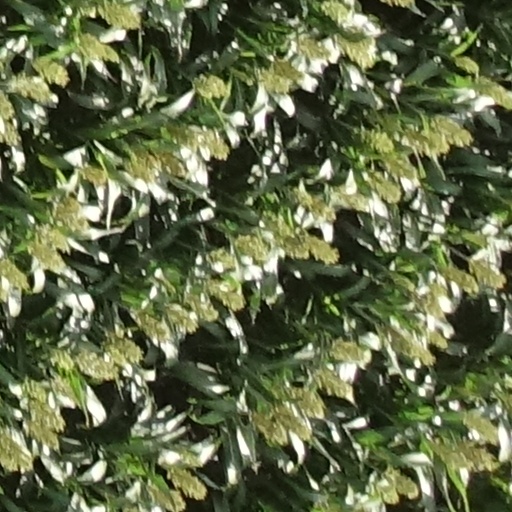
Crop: sorghum